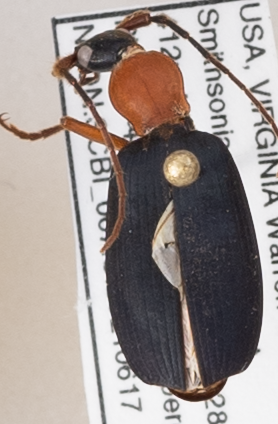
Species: Galerita bicolor
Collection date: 2021-06-17
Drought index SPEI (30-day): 0.072
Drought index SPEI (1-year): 0.24
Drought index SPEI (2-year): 0.03